On God

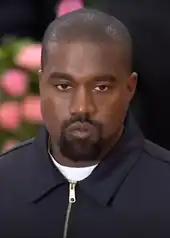
A number of reviewers criticized West's verse, with some panning his lyricism and a few citing a lack of originality.

Some reviews were negative. Wren Graves from "Consequence" derided the song as "twinkling cheese"; he branded it "a dollar-store ripoff" of West's 2010 single "All of the Lights" and was disappointed in the lyrical content that "feels less than sincere", despite coming across as promising. The staff of "No Ripcord" assured that the rapper using "excuses to charge high prices to feed his family" makes him sound like "a petulant rich man who needs to justify his outrageous choices". On a similar note, "RapReviews" Ryan Feyre said West "prays about not letting his family starve" while not realizing "he's a part of the richest family in the entertainment industry", seeing his excuse for high prices as weak. In a review of "Jesus Is King" for "Variety", Andrew Barker named "On God" one of the worst tracks and criticized West's lyricism. Steven Edelstone provided a highly negative review at "Paste", picking the "party-happy" song as one of the album's low points and stating West "attempts to defend his expensive clothing" on what is supposed to be "a spiritual anthem".